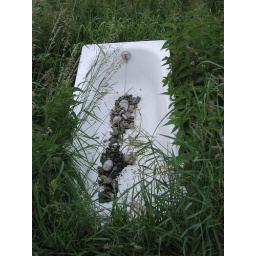
seen on a field in the middle of nowhere... obviously used to provide water to the grazing cows